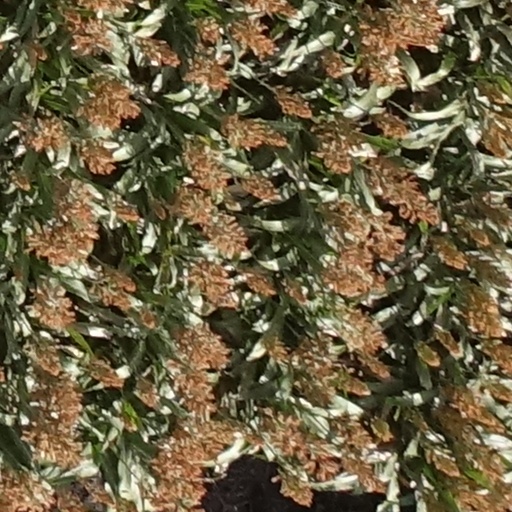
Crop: sorghum